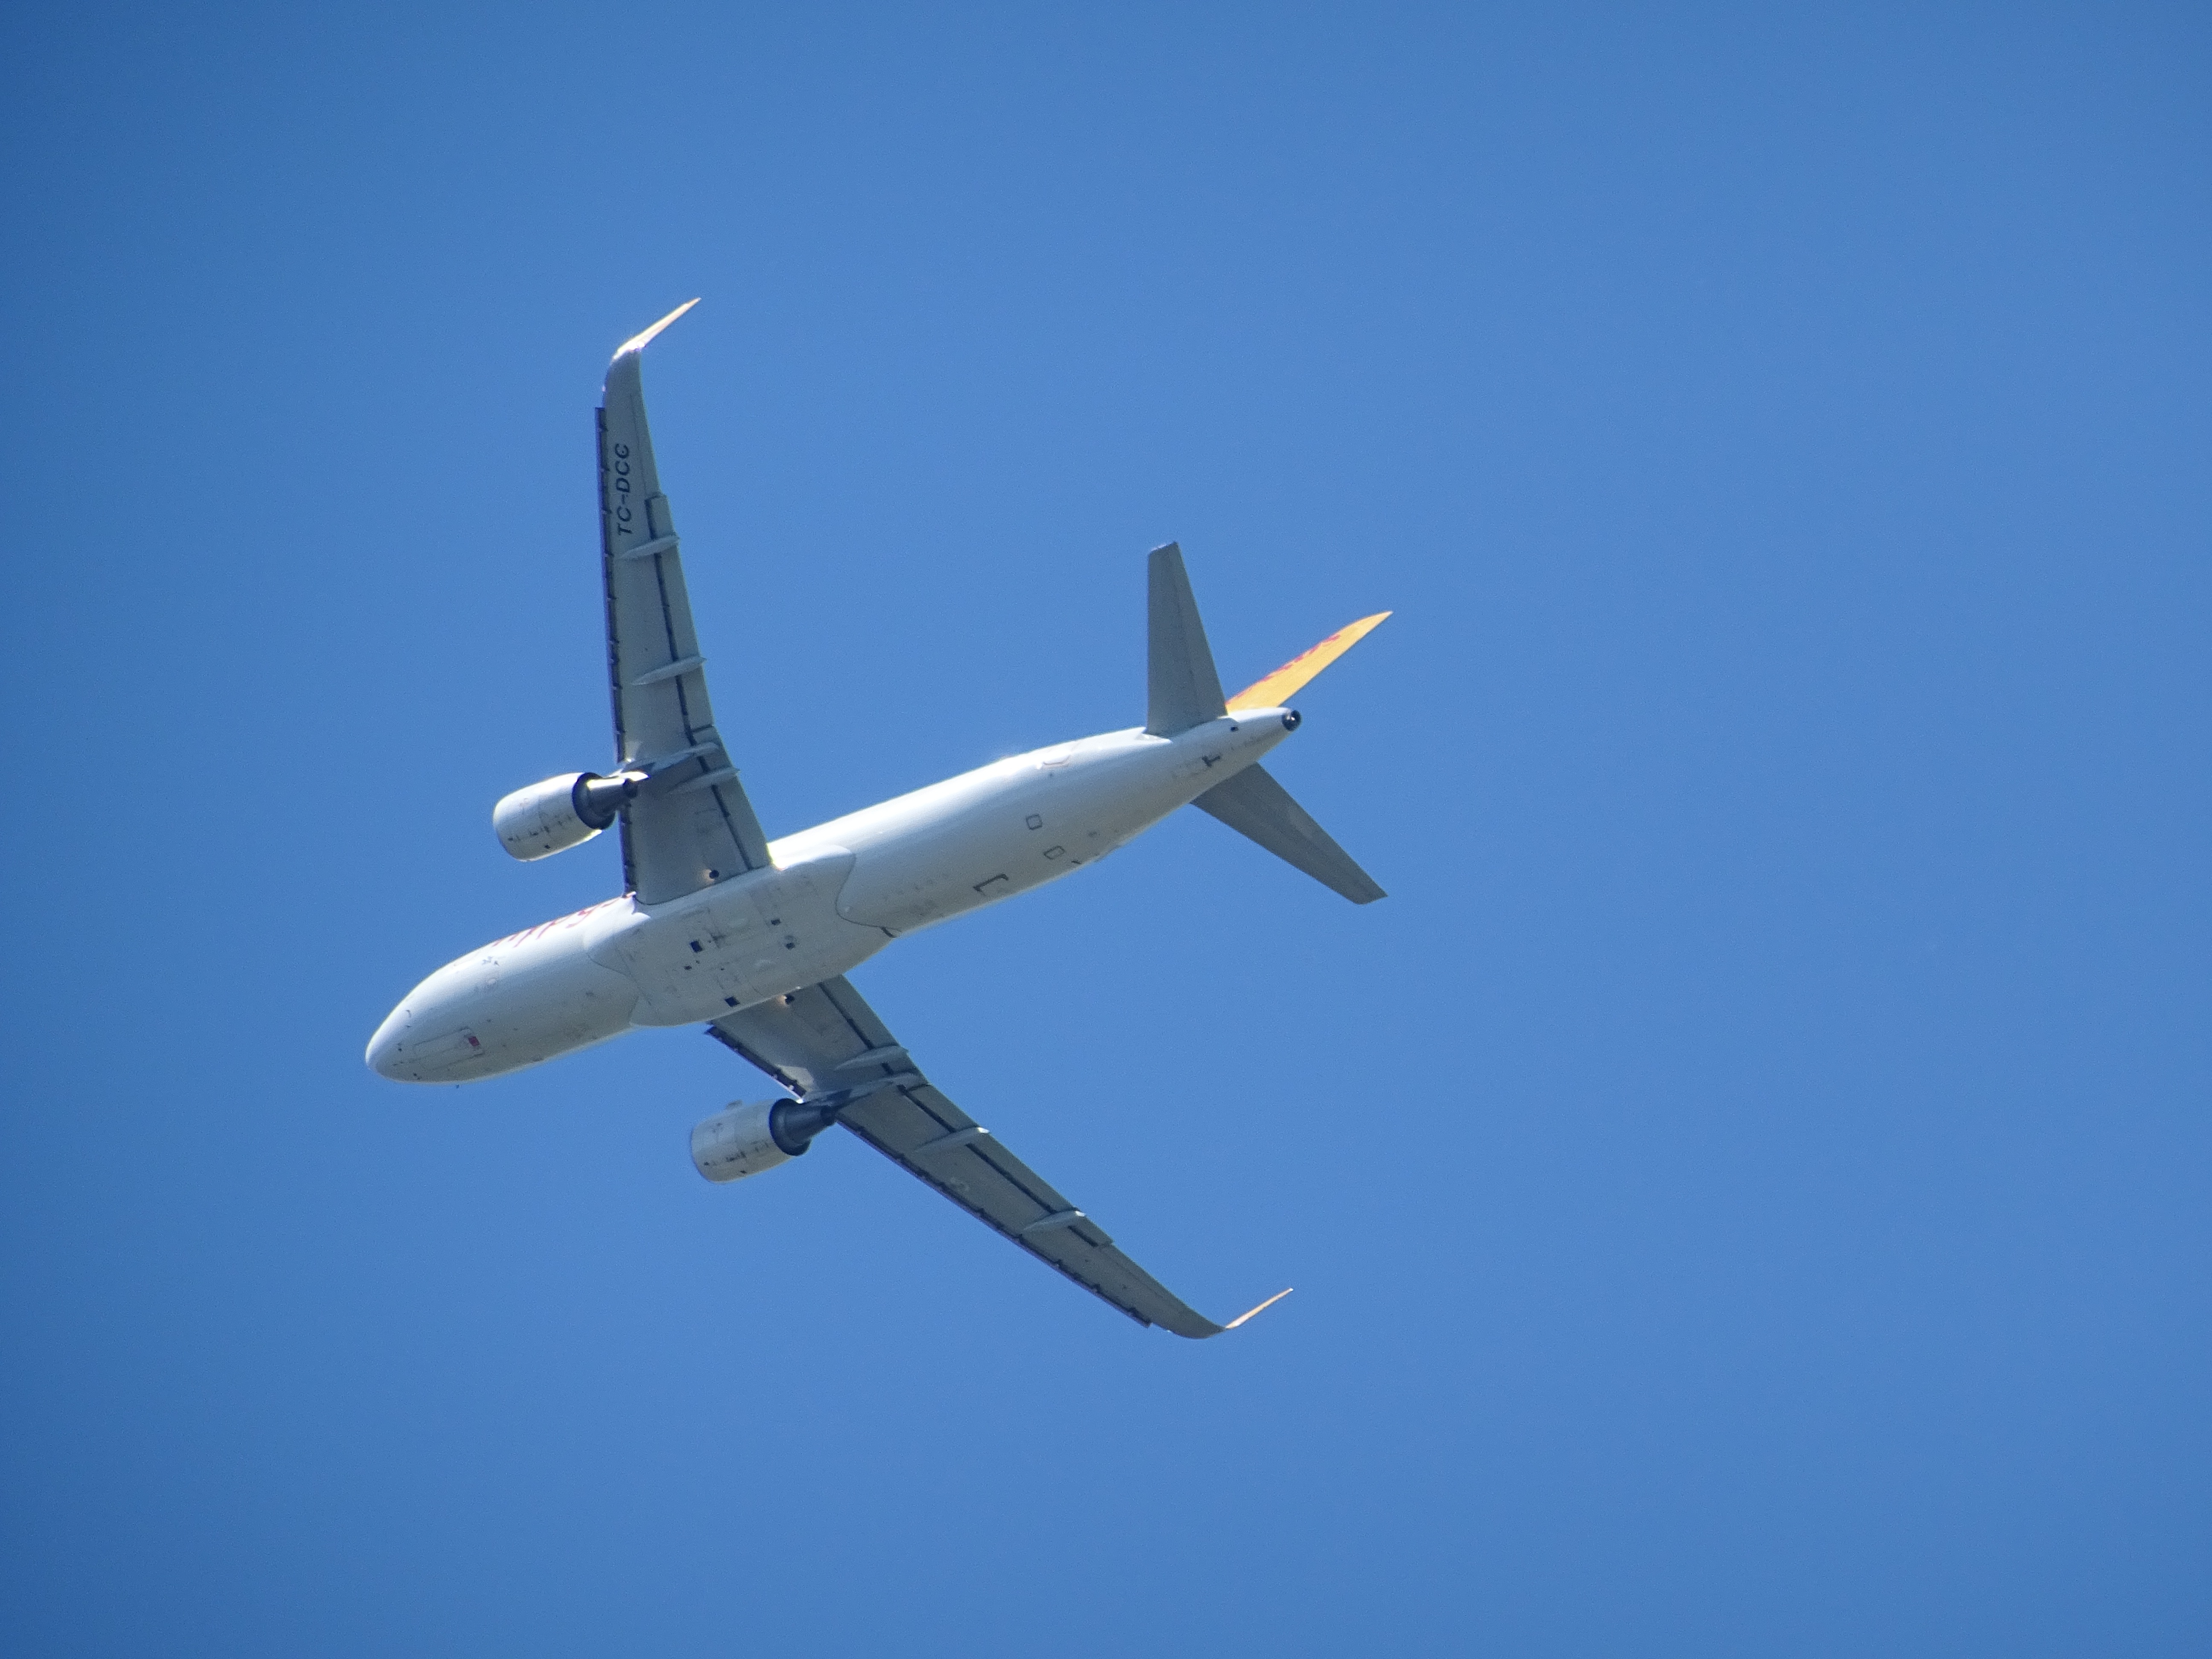
wing, sky, technology, airplane, aircraft, vehicle, airline, aviation, drive, flight, machine, blue, airliner, hull, engine, detail, propeller, boeing, takeoff, passenger aircraft, passenger machine, airline travel, air force, jet aircraft, air travel, atmosphere of earth, wide body aircraft, aircraft engine